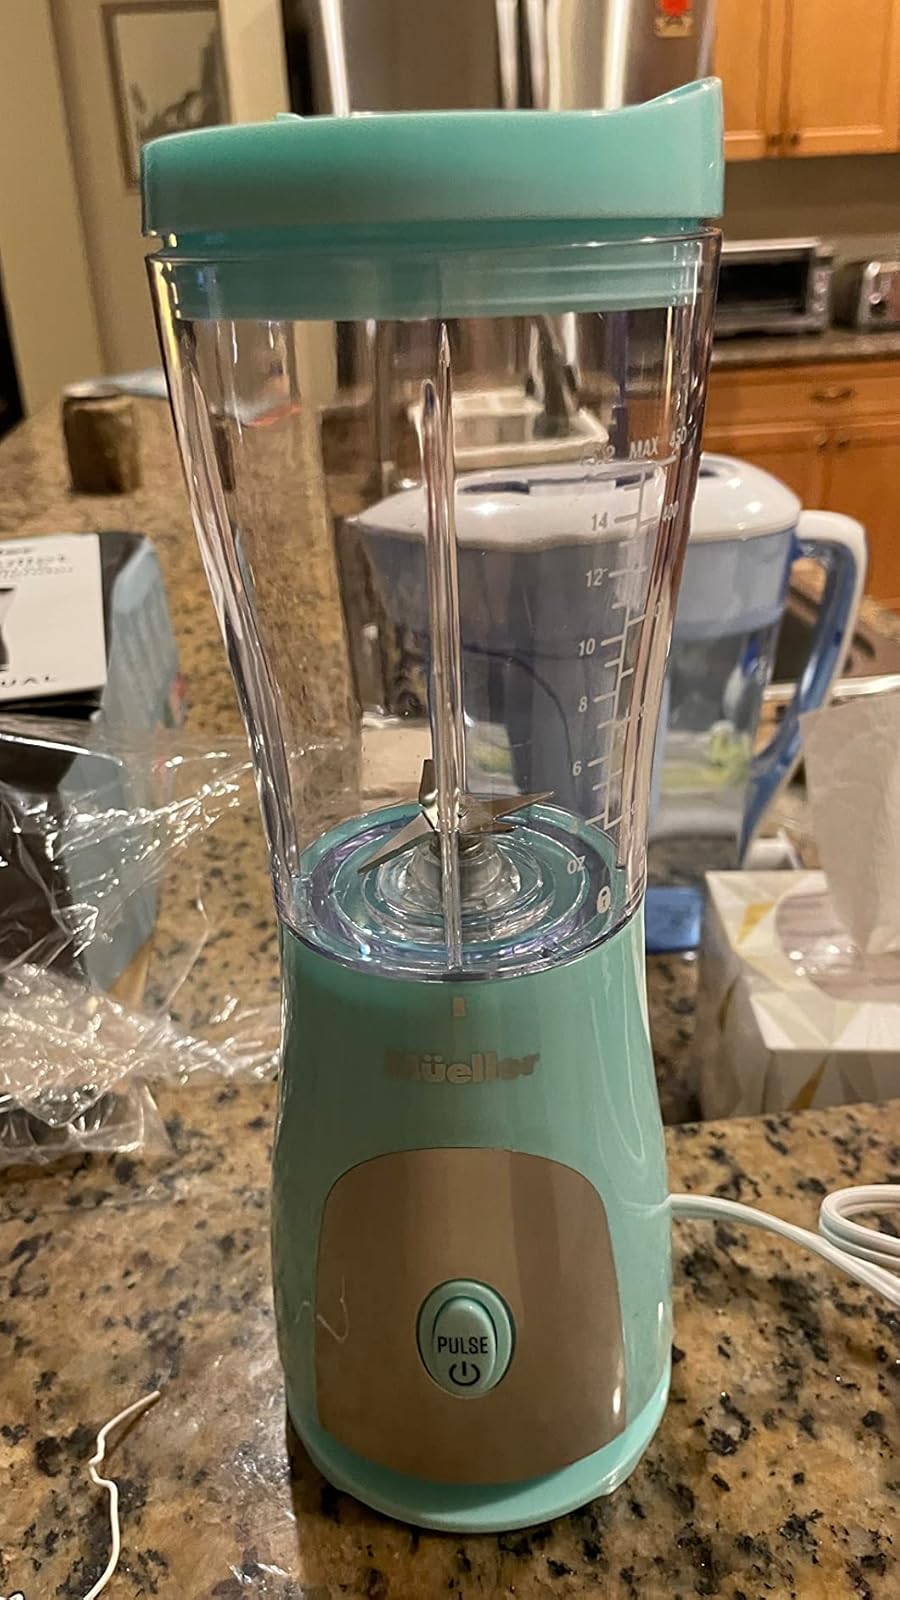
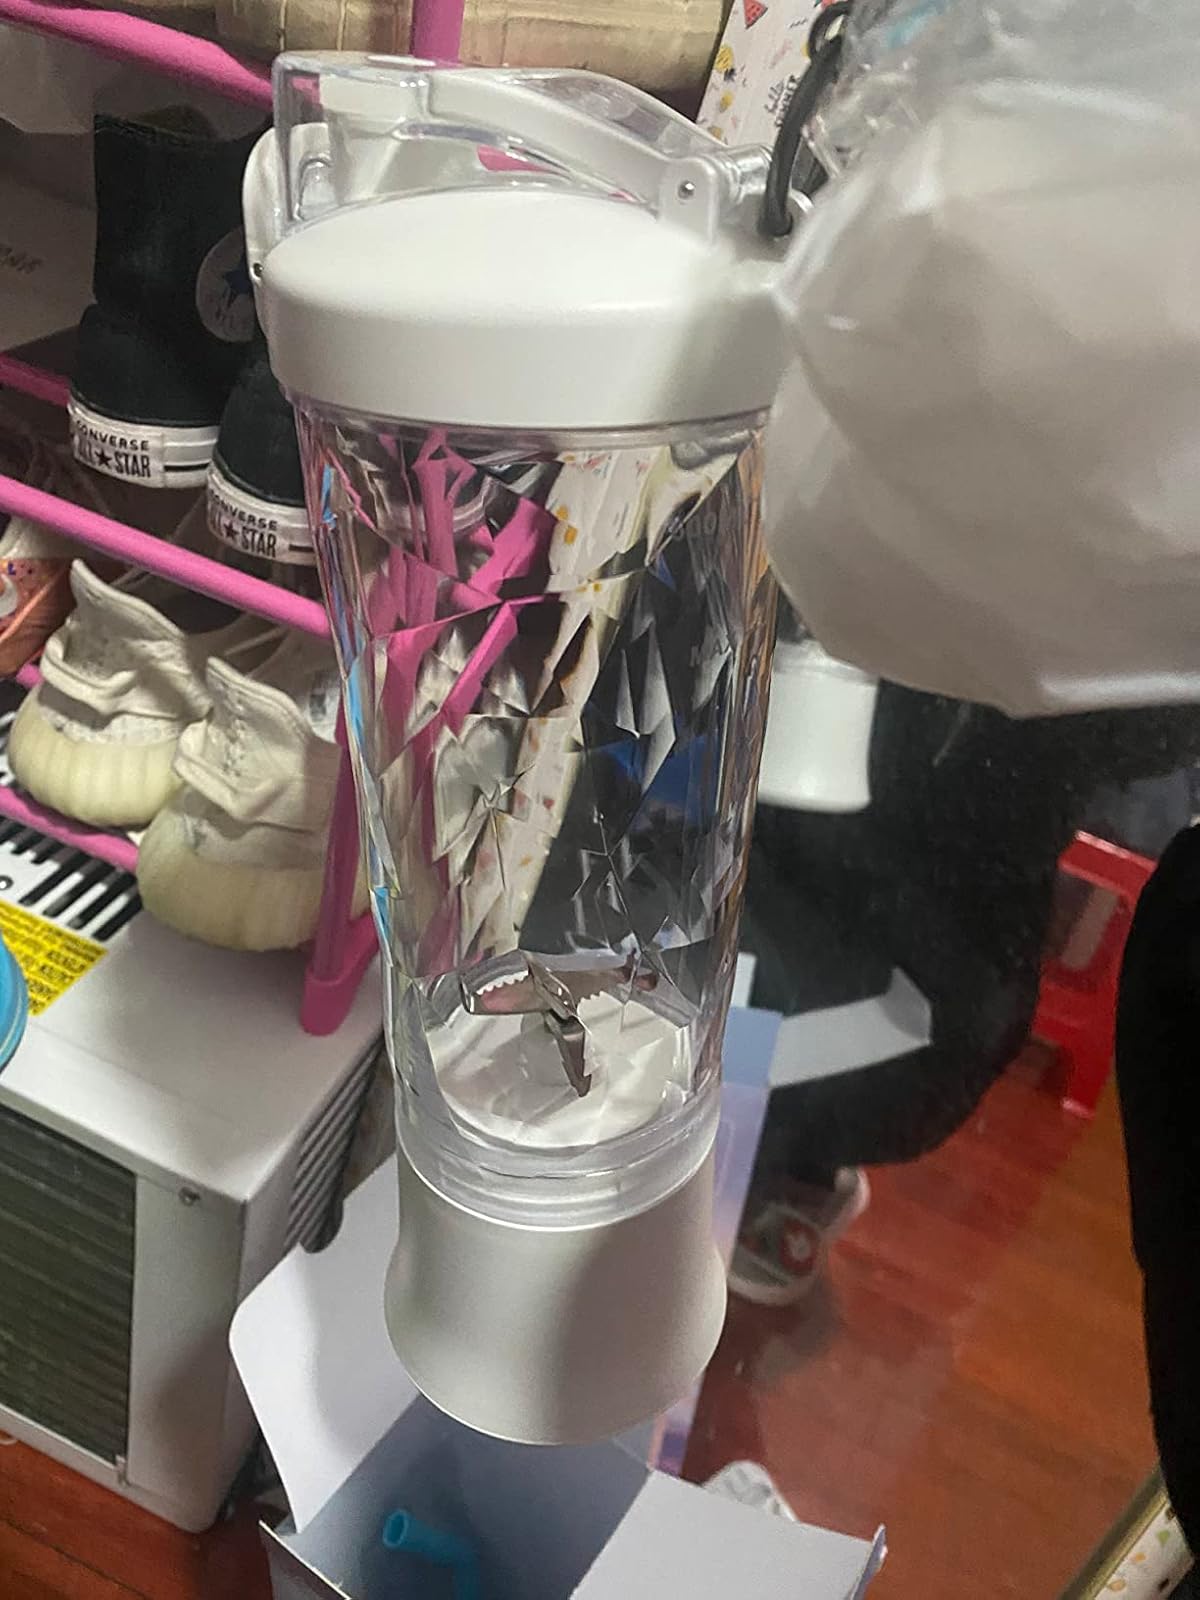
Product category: items_blender
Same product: no